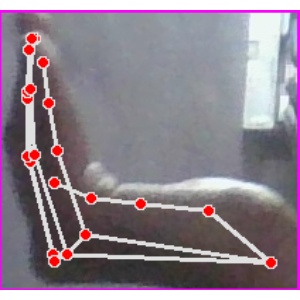
अक्षर: स